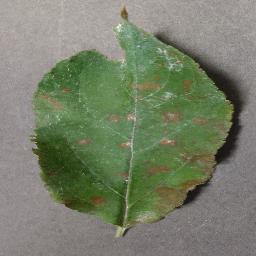
Label: Apple___Cedar_apple_rust